Andrzej Wajda

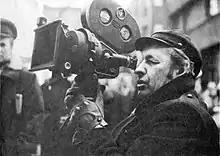
Wajda during filming in 1974

Wajda's later commitment to Poland's burgeoning Solidarity movement was manifested in "Man of Iron" (1981), a thematic sequel to "The Man of Marble", with Solidarity leader Lech Wałęsa appearing as himself in the latter film. The film sequence is loosely based on the life of Anna Walentynowicz, a hero of socialist labor Stakhanovite turned dissident and alludes to events from real life, such as the firing of Walentynowicz from the shipyard and the underground wedding of Bogdan Borusewicz to Alina Pienkowska. The director's involvement in this movement would prompt the Polish government to force Wajda's production company out of business. For the film, Wajda won the Palme d'Or at the Cannes Film Festival.